Torque wrench

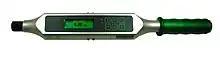
Electronic torque wrench

A slipper type torque wrench consists of a roller and cam (or similar) mechanism. The cam is attached to the driving head, the roller pushes against the cam locking it in place with a specific force which is provided by a spring (which is in many cases adjustable). If a torque which is able to defeat the holding force of the roller and spring is applied, the wrench will slip and no more torque will be applied to the bolt. A slipper torque wrench will not overtighten the fastener by continuing to apply torque beyond a predetermined limit.